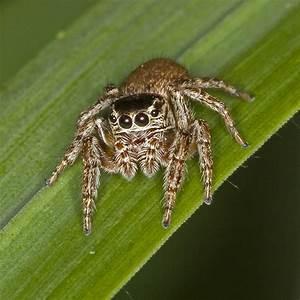
spider